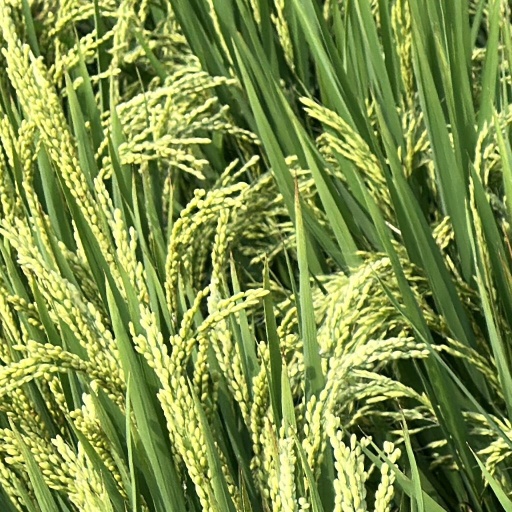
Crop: rice